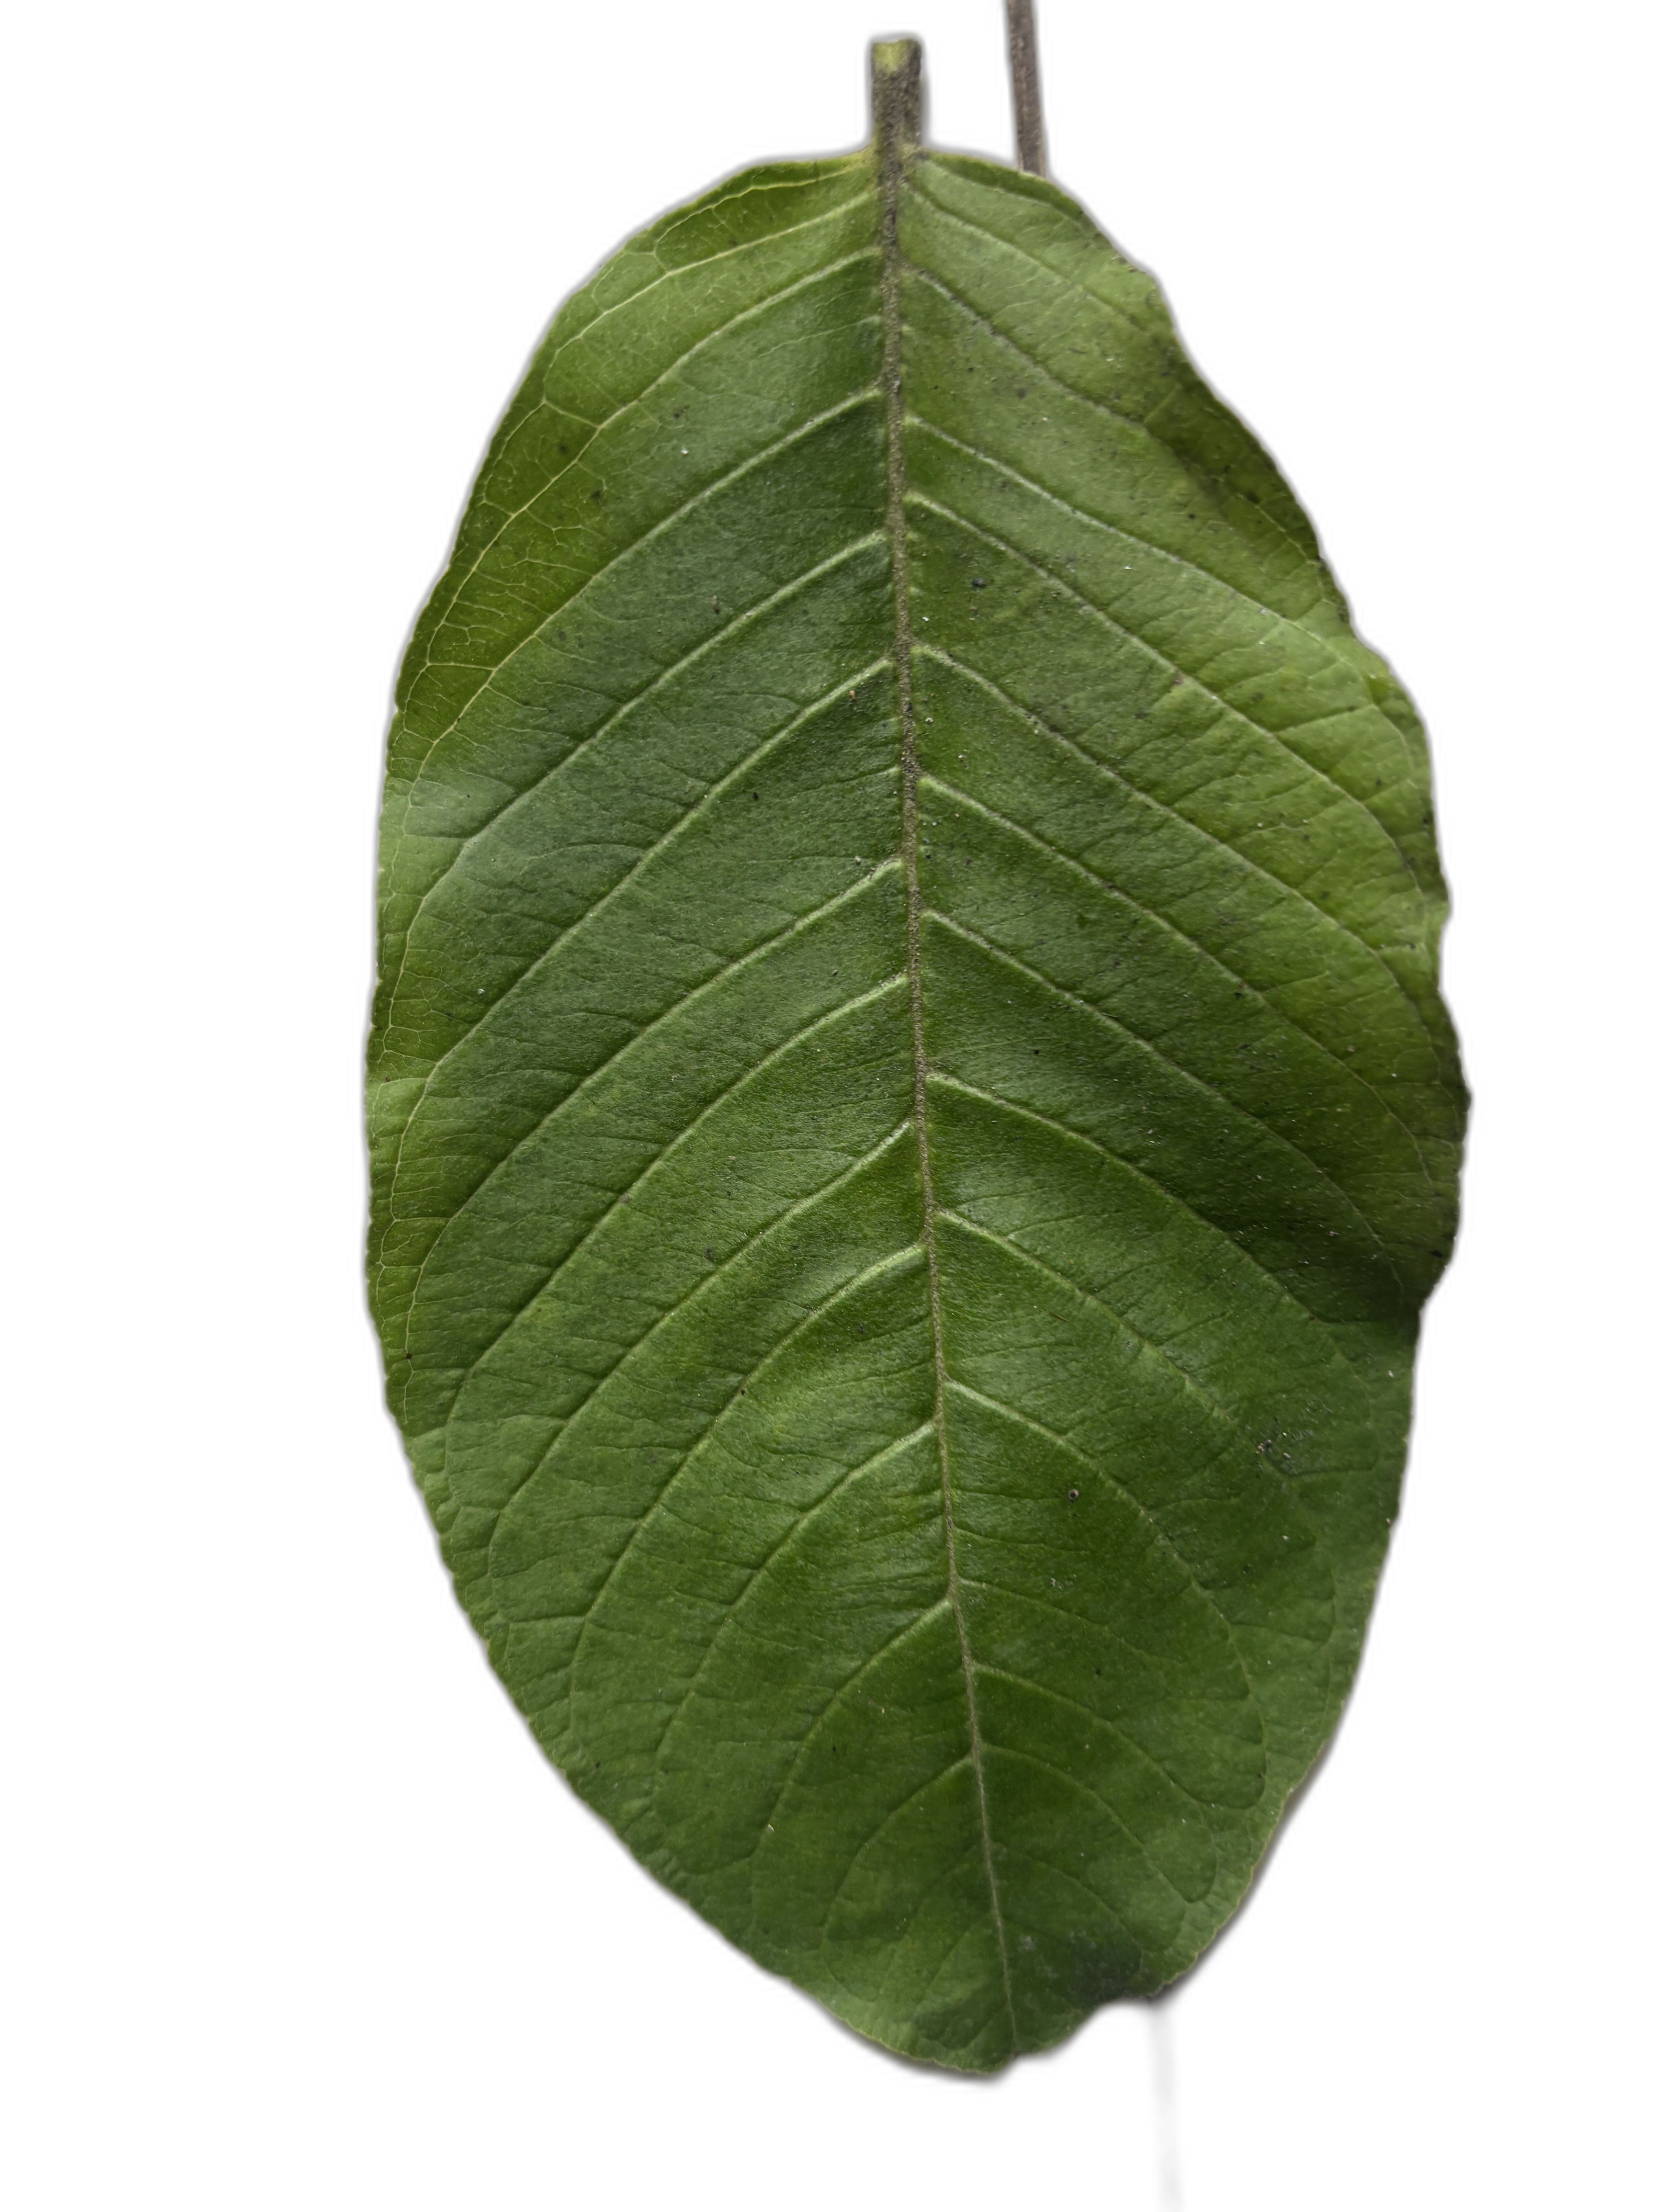
Plant part: leaf
Disease: Healthy